Cold-air pool

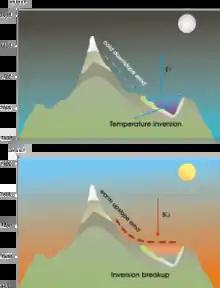
The air cools down at night and sinks (top) while daytime heating breaks the temperature inversion (bottom).

A cold-air pool is an accumulation of cold air in a topographic depression, such as a valley or basin. The cold air is produced by radiative cooling at night along the slopes and sinks down, as it is denser than the surrounding air, settling at the bottom of the depression. The cold dome is trapped by the surrounding higher terrain until a change of air mass or daytime heating breaks the temperature inversion. Since the cold-air pool can persist for long periods, it leads to poor air quality and fog.